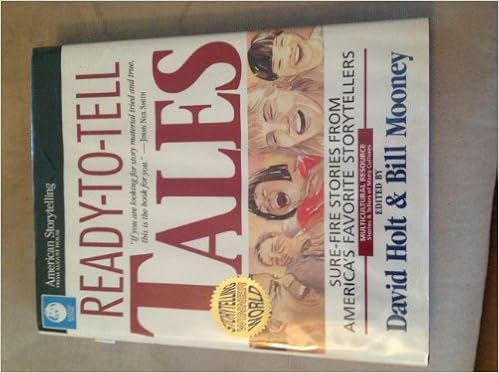
Ready-To-Tell Tales: Sure-Fire Stories from America's Favorite Storytellers (American Storytelling)
Category: Books
From Booklist The subtitle tells it all. This collection of 42 tales is a surefire asset for storytelling librarians and teachers. Forty of the 42 tales are based on traditional variants from a wide assortment of cultures, including India, northern Ireland, China, Antigua, Appalachia, and Africa. The roster of authors reads like a who's who of the American storytelling revival: Carol Birch, Len Cabral, David Holt, Diane Ferlatte, Jackie Torrence, Penninah Schram, Jay O'Callaghan, Diane Wolkstein, and many others. Some tales will be familiar--"Fox's Sack," "Urashima Taro," "Trouble!" All are ready and waiting to be told. Highly recommended for school and public libraries as well as comparative folktale collections. Source notes and tips for telling are included. Janice Del Negro
Features: A multicultural collection of traditional tales contributed by more than forty of America's most experienced storytellers, with tips for telling the stories